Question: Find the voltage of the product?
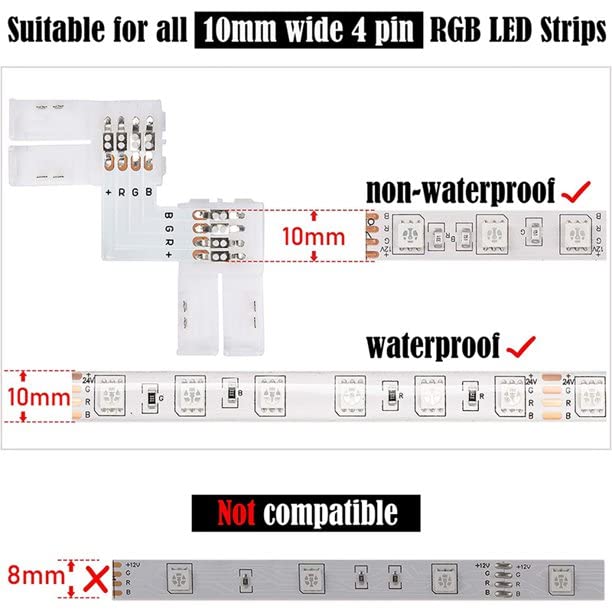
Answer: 24.0 volt